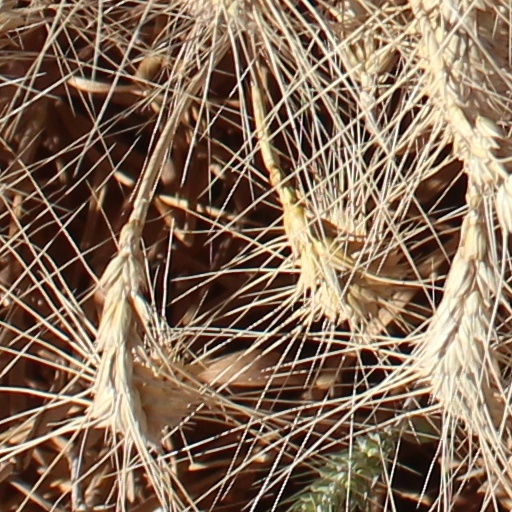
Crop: wheat